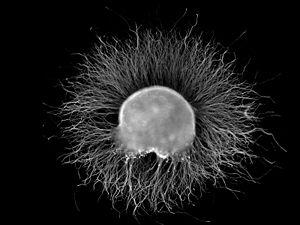
Un ganglion nerveux sensitif est un tissu biologique contenant un regroupement de corps cellulaires des neurones sensitifs ainsi que leurs dendrites.